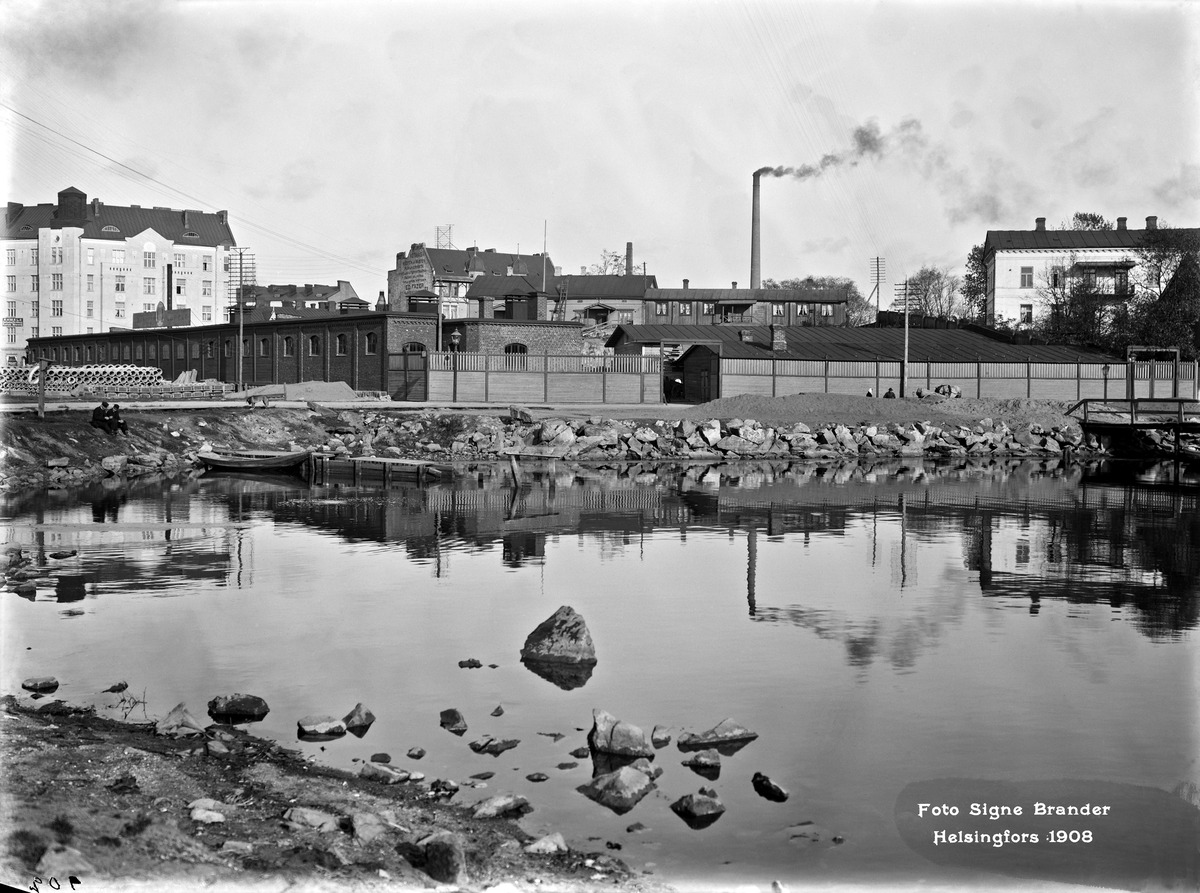
Hakaniemenranta 1
sisällön kuvaus: Hakaniemenranta 1.  Nykyinen Hakaniemenkatu 1 - Viherniemenkatu 1. mustavalkoinen
Kuvaaja: Brander, Signe, valokuvaaja
Ajankohta: kuvausaika 1908
Paikka: Suomi, Uusimaa, Helsinki, Siltasaari Helsinki, Hakaniemenkatu 1.  Viherniemenkatu 1
Aiheet: ranta-alueet, puurakennukset, tehdasrakennukset, varastot, mainokset